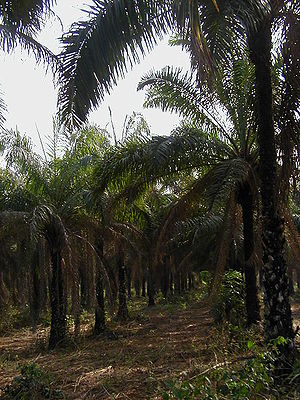
Nigeria / Økonomi
Palmedyrkning i Nigeria.
Nigeria, officielt Forbundsrepublikken Nigeria, er et land i Afrika. Landets præsident er Muhammadu Buhari, som har haft posten siden Præsident- og parlamentsvalget i Nigeria i 2015. Dets største by er Lagos.